List of Anaheim Ducks players

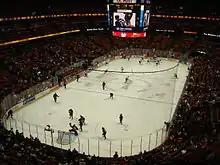
The Ducks warm-up at the Honda Center before a playoff game in 2007

The Anaheim Ducks are a professional ice hockey team based in Anaheim, California, USA. They are members of the Pacific Division of the Western Conference of the National Hockey League (NHL). The team was founded as an expansion franchise in 1993 as the Mighty Ducks of Anaheim. At the end of the 2018–19 season, 390 players, 31 goaltenders and 359 skaters (forwards and defenseman), have played at least one game for Ducks in the regular or post-season.